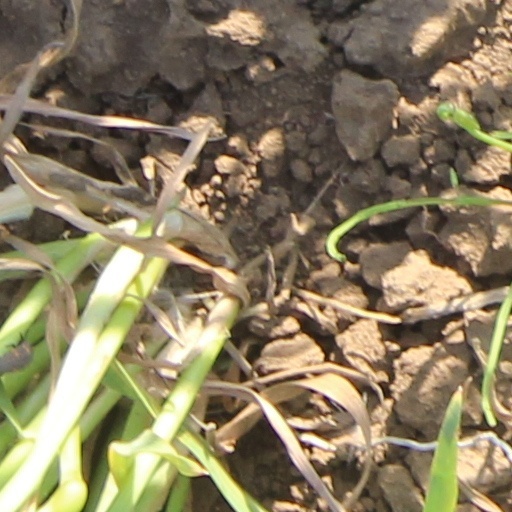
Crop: wheat